Targeted Killing in International Law

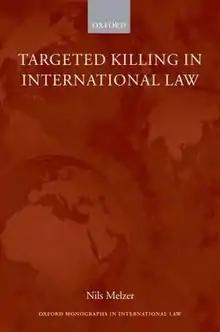
Book cover

Targeted Killing in International Law is a book about the legality of targeted killing, written by Nils Melzer. It was first published by Oxford University Press in May 2008. The book explores the history of targeted killing, as a government strategy by multiple countries including the United States, the United Kingdom, Israel, Switzerland and Germany; for both military and law enforcement purposes. Melzer argues that directly after the September 11 attacks in the United States, perceptions of the tactic became more positive.